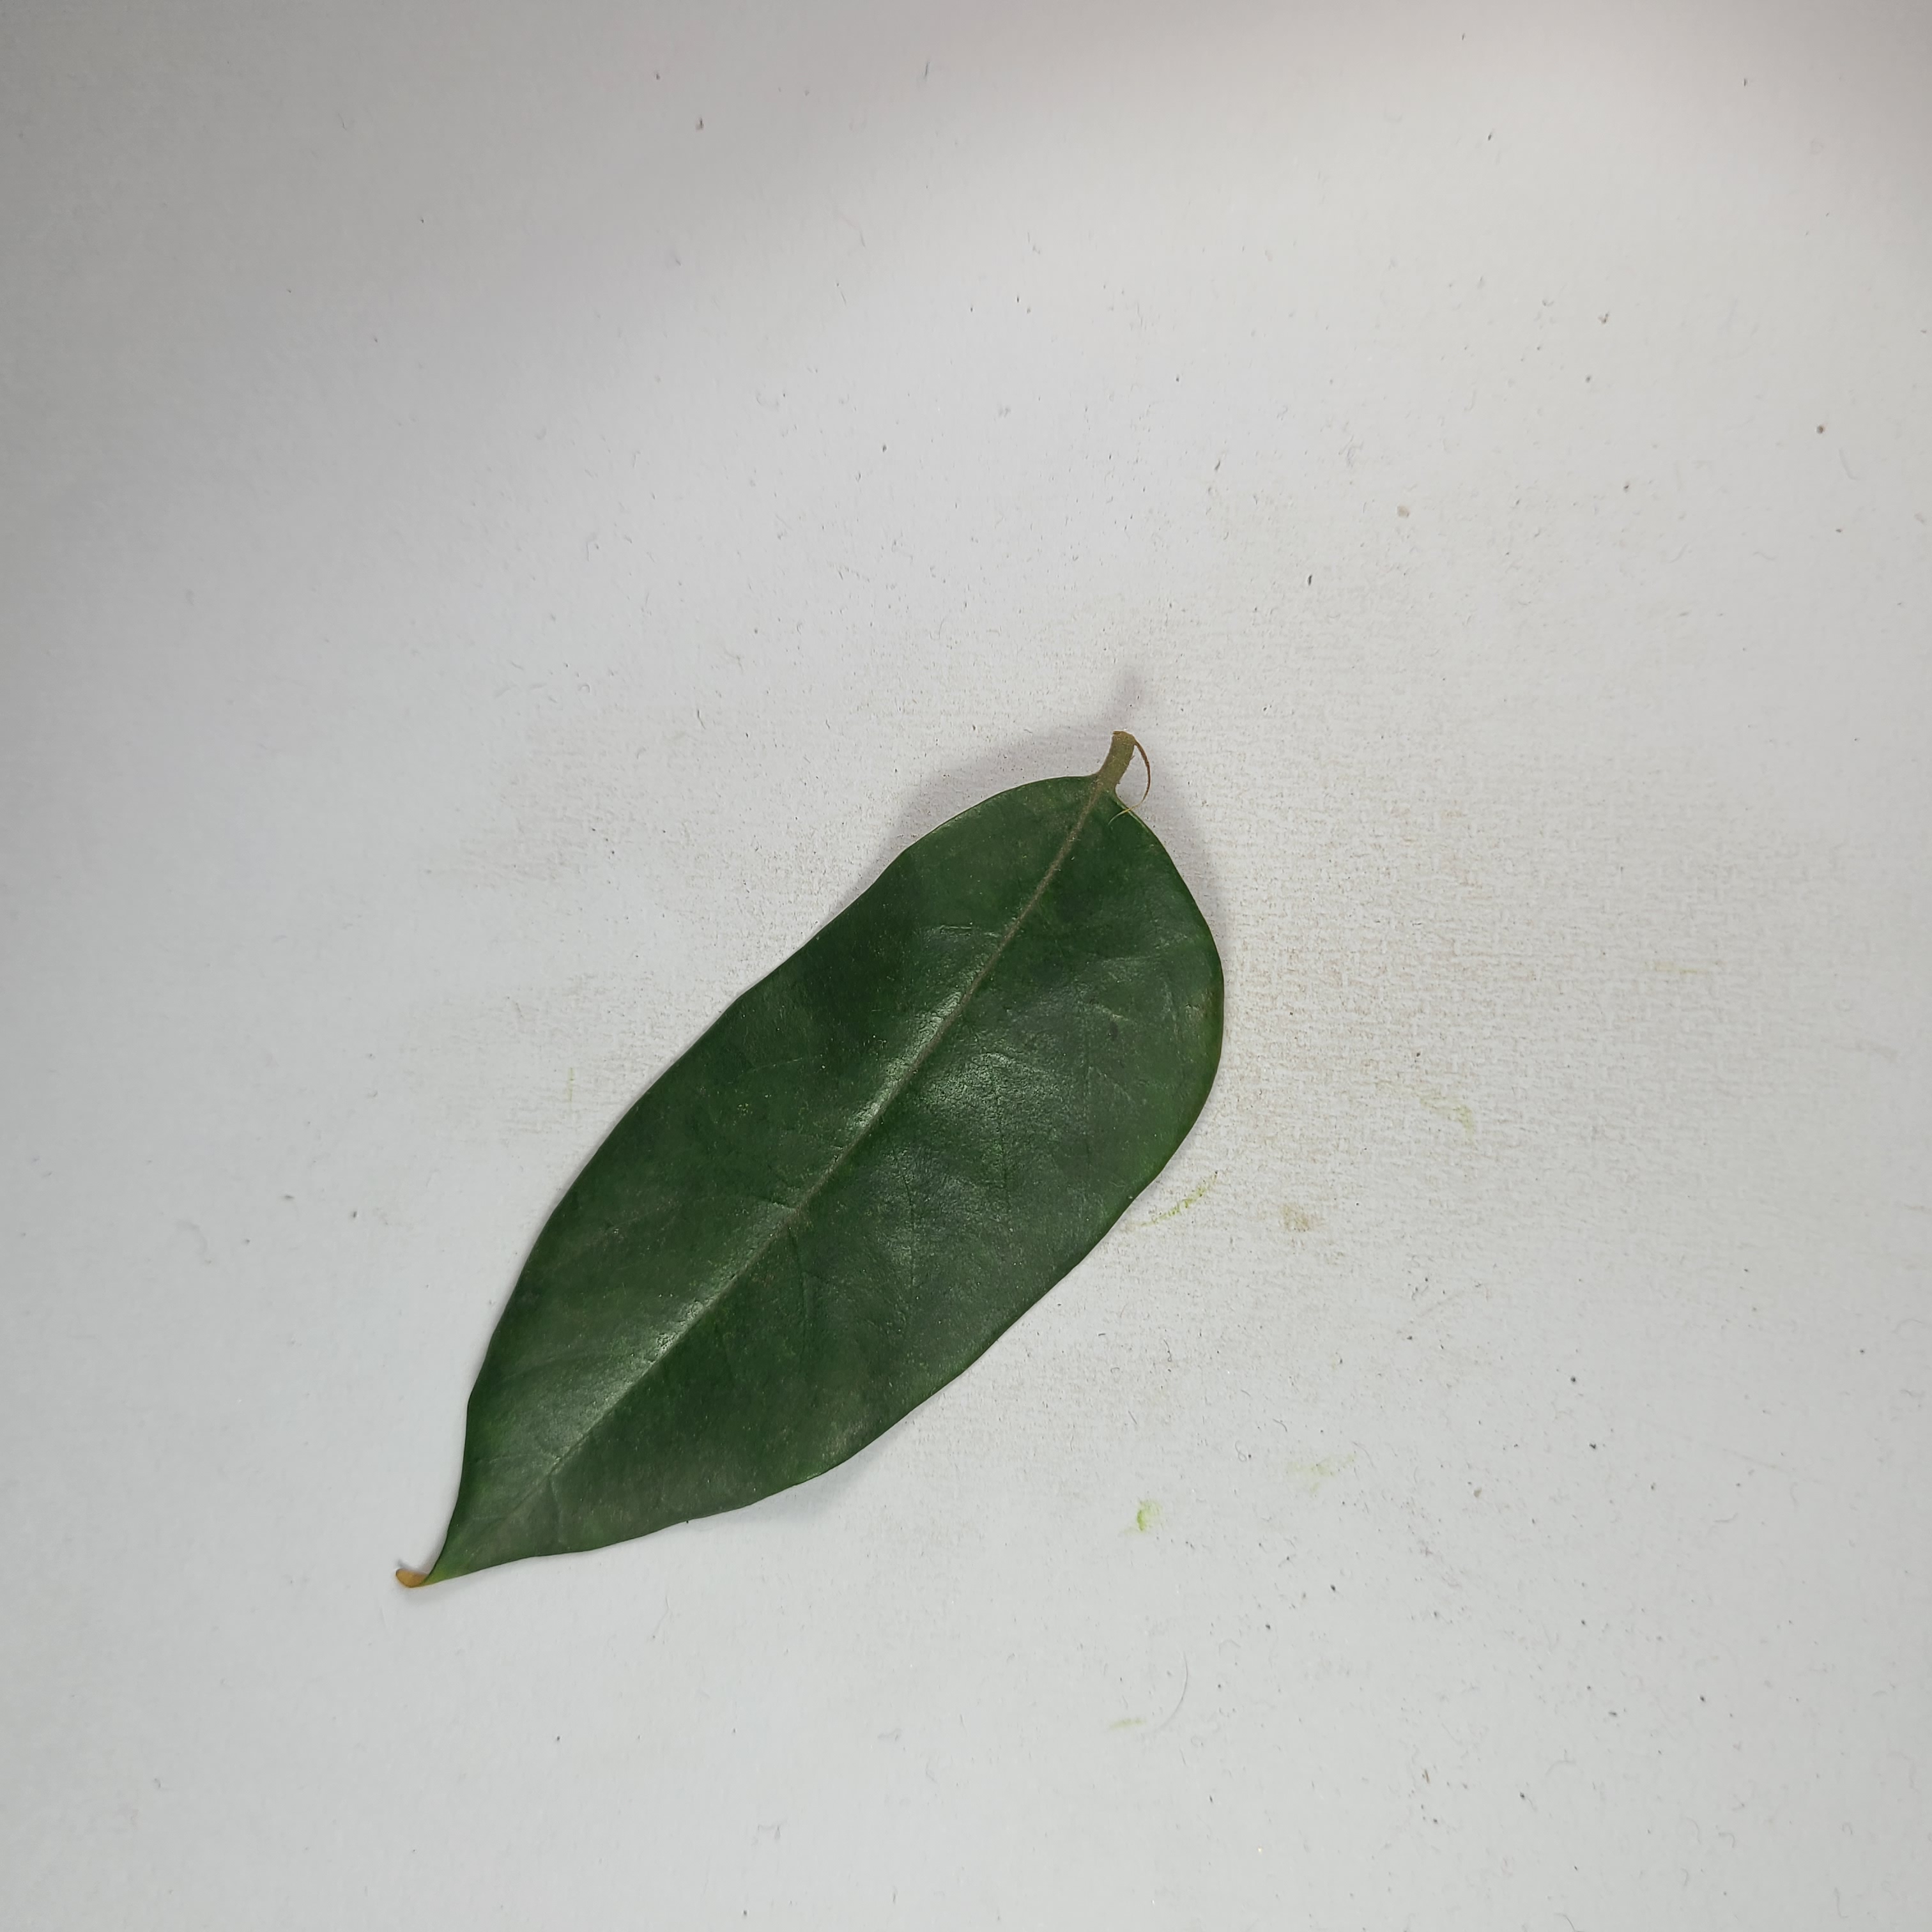
Label: Healthy Leaves